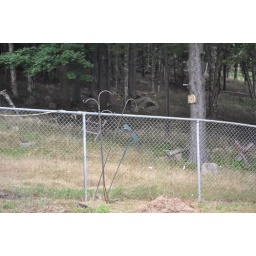
The fence use to go around the backyard just outside the kitchen door for our previous dogs to use.